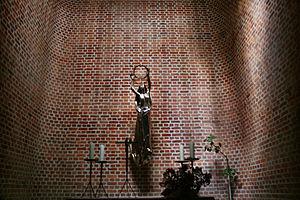
L'église de l'Assomption est une église catholique d'architecture contemporaine à Memmingen.